Links between Trump associates and Russian officials

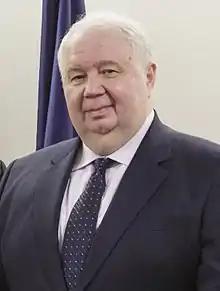
Russian diplomat Sergey Kislyak met with a number of U.S. officials.

After Senator Jeff Sessions, who was part of the Trump campaign, first denied he had any contact with Russians during the campaign, even though he had met with Russian ambassador Sergey Kislyak, and Michael Flynn, also a member of the campaign, lied twice about meetings with Kislyak, the media focused negative attention on Kislyak. National security experts "generally agree that Sessions and other Trump campaign officials have handled the Russia issue poorly. Sessions, they say, should have told Congress about his meeting with Kislyak. And they say Flynn was reckless and wrong to speak with Russian diplomats about sanctions during the transition period when Obama was still president."